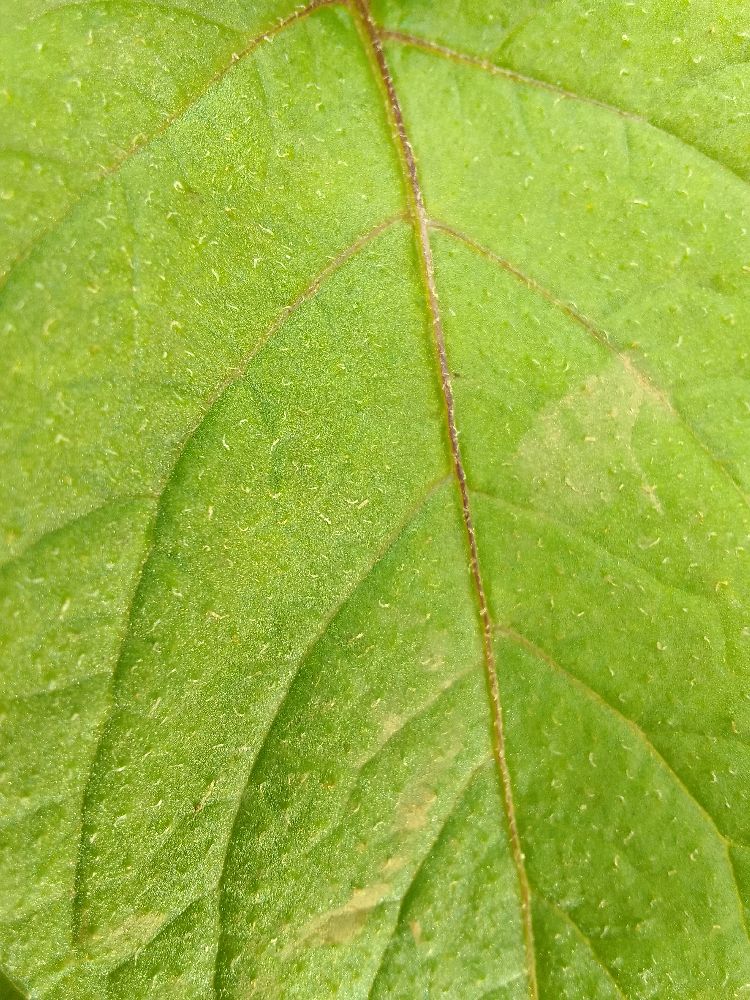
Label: Healthy